Optical character recognition

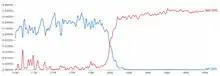
Occurrence of laft and last in Google's n-grams database, in English documents from 1700 to 1900, based on OCR scans for the "English 2009" corpus

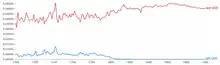
Occurrence of laft and last in Google's n-grams database, based on OCR scans for the "English 2012" corpus

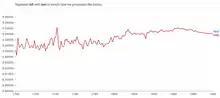
Searching for words with a long S in English 2012 or later are normalized to an S.

Commissioned by the U.S. Department of Energy (DOE), the Information Science Research Institute (ISRI) had the mission to foster the improvement of automated technologies for understanding machine printed documents, and it conducted the most authoritative of the "Annual Test of OCR Accuracy" from 1992 to 1996.